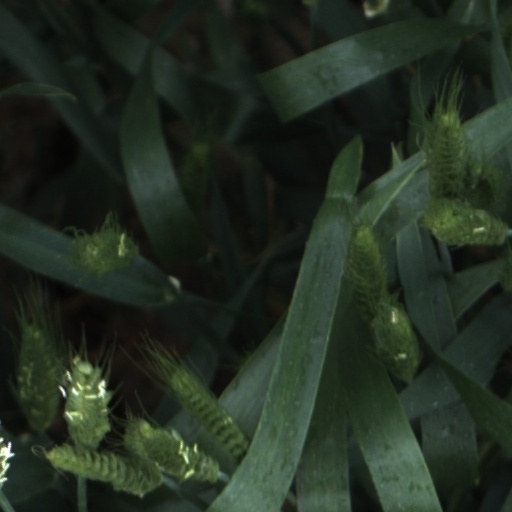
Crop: wheat